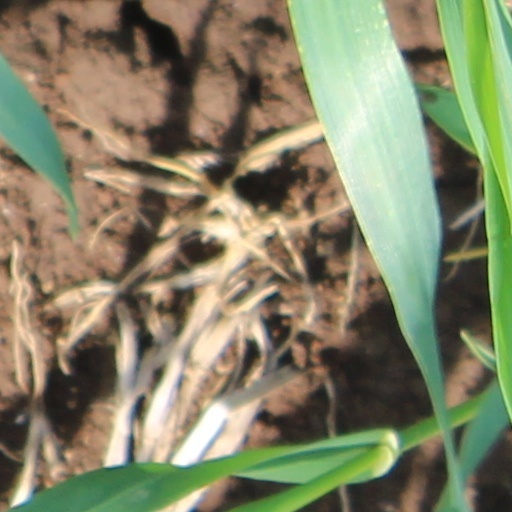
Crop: wheat